Locus Solus

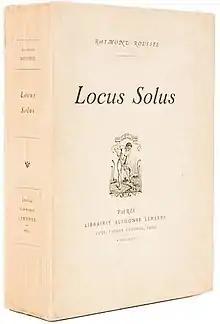
First edition

John Ashbery summarizes "Locus Solus" thus in his introduction to Michel Foucault's "Death and the Labyrinth":